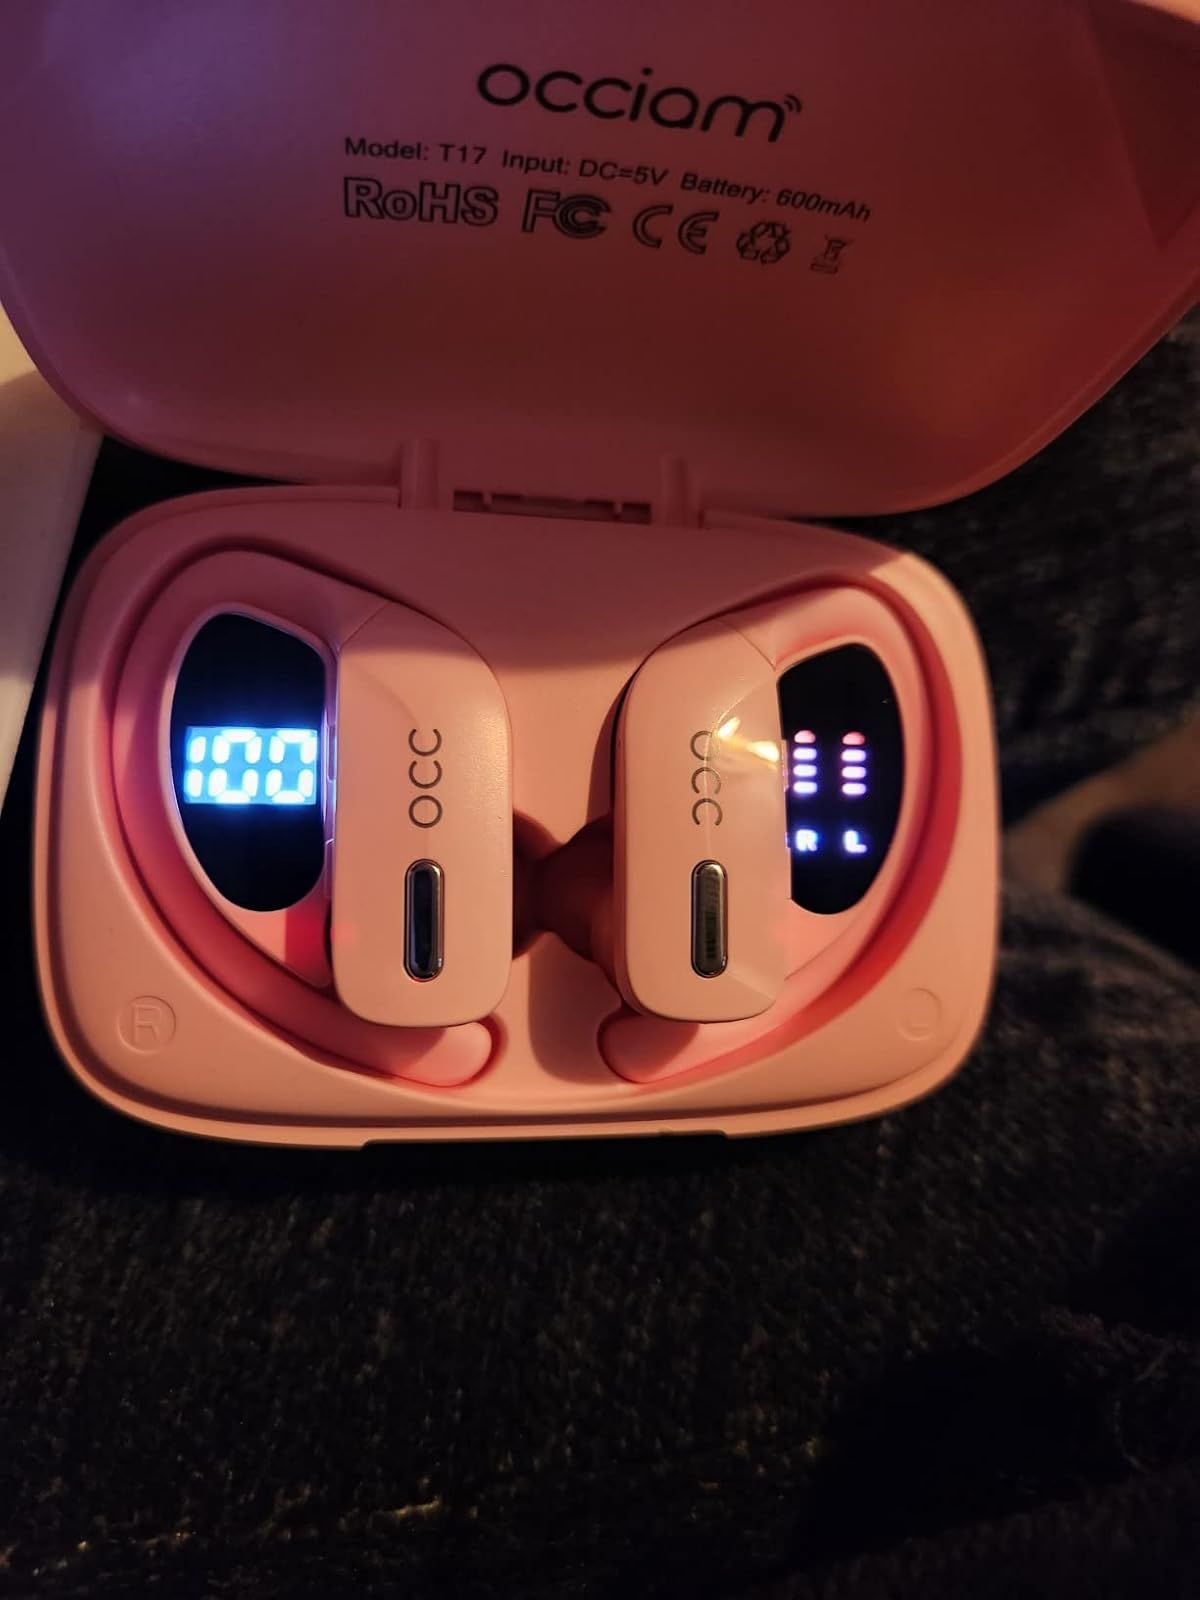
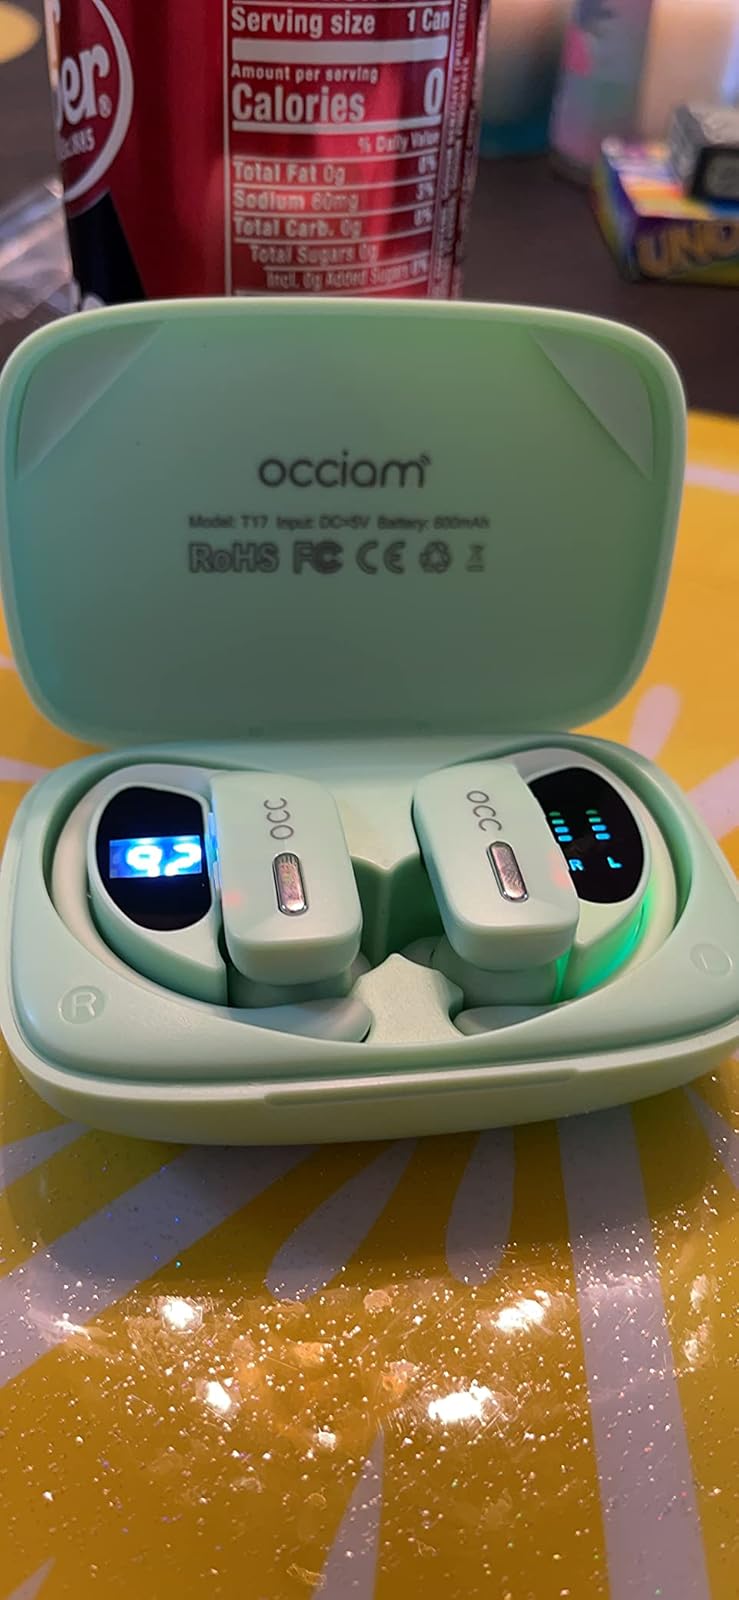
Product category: earbuds
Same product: no